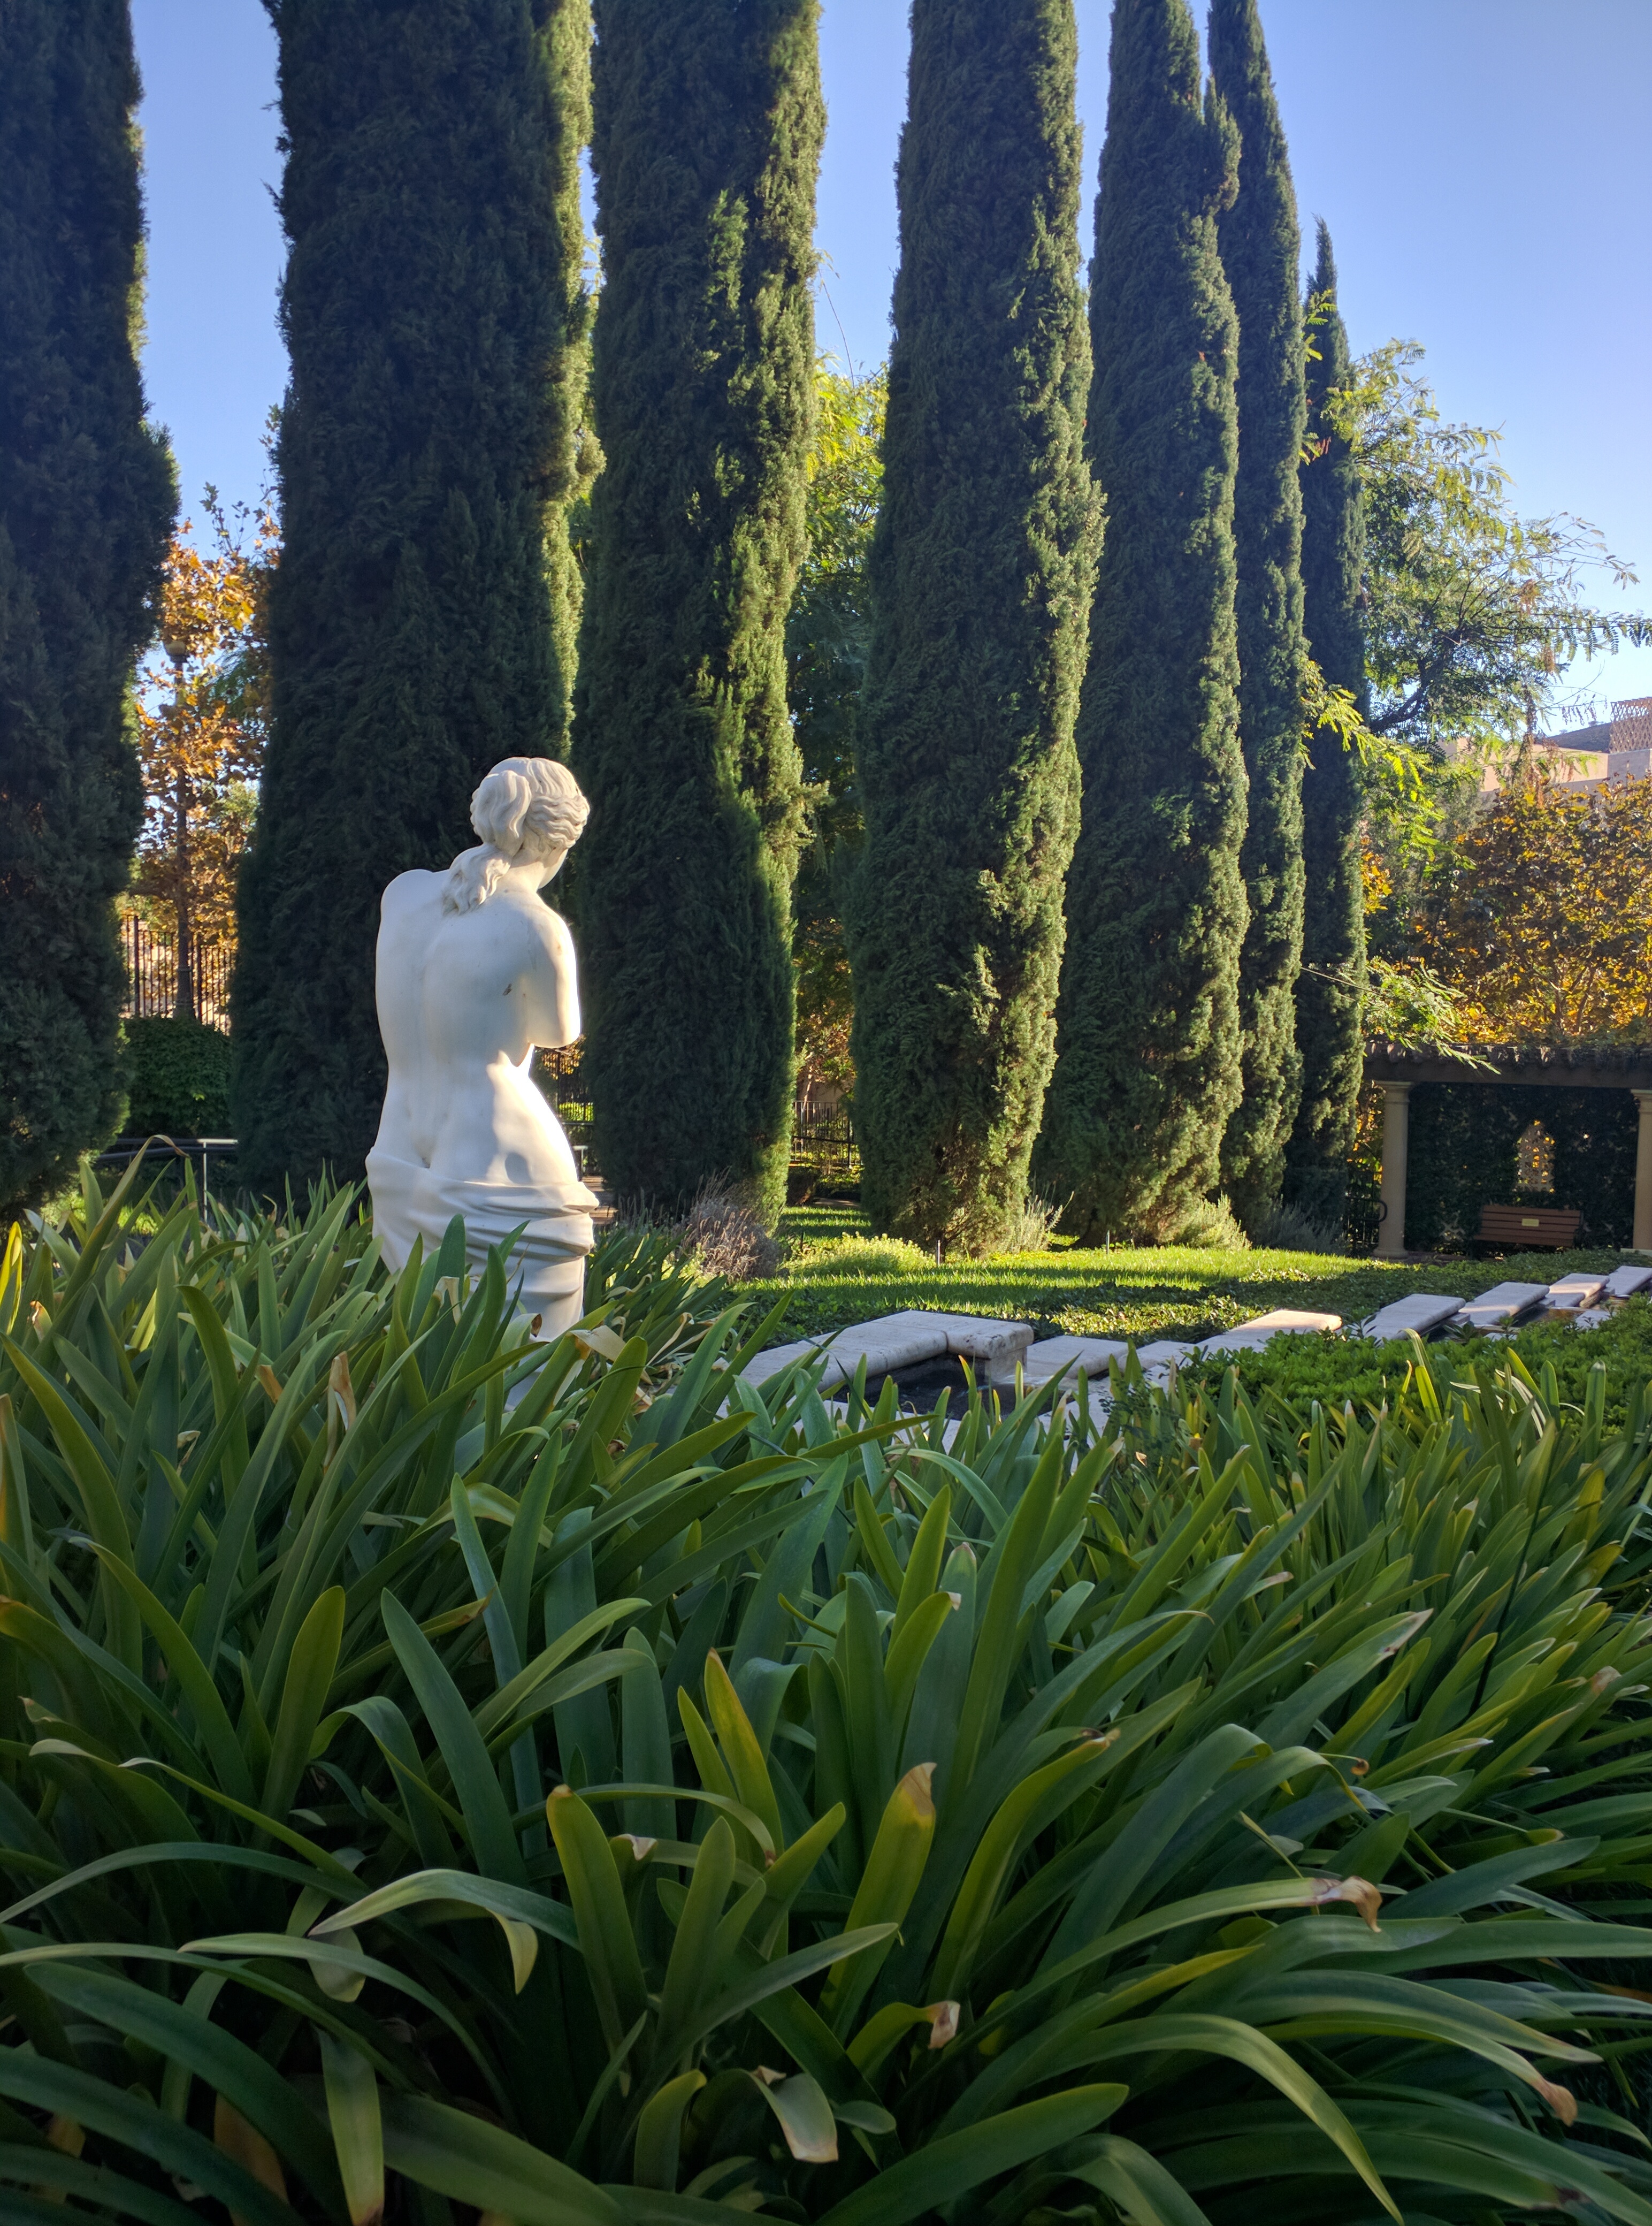
tree, grass, plant, lawn, leaf, flower, green, botany, garden, flora, botanical garden, woodland, woody plant, arecales